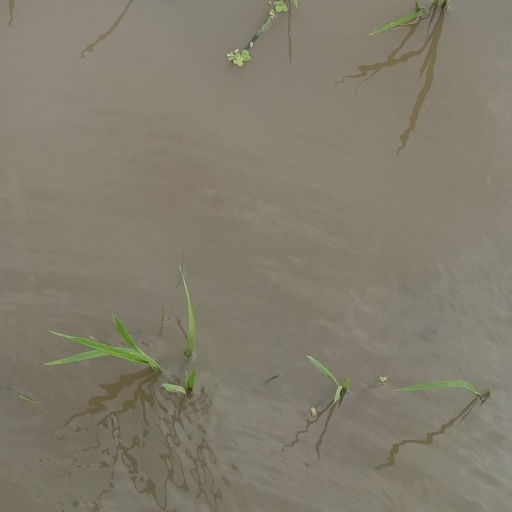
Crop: rice